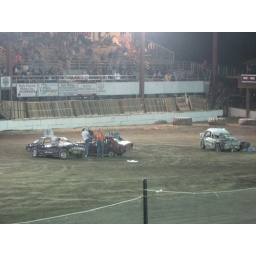
Squished in roof of #190 after rolling over. The sign is stronger then the roof of the car.